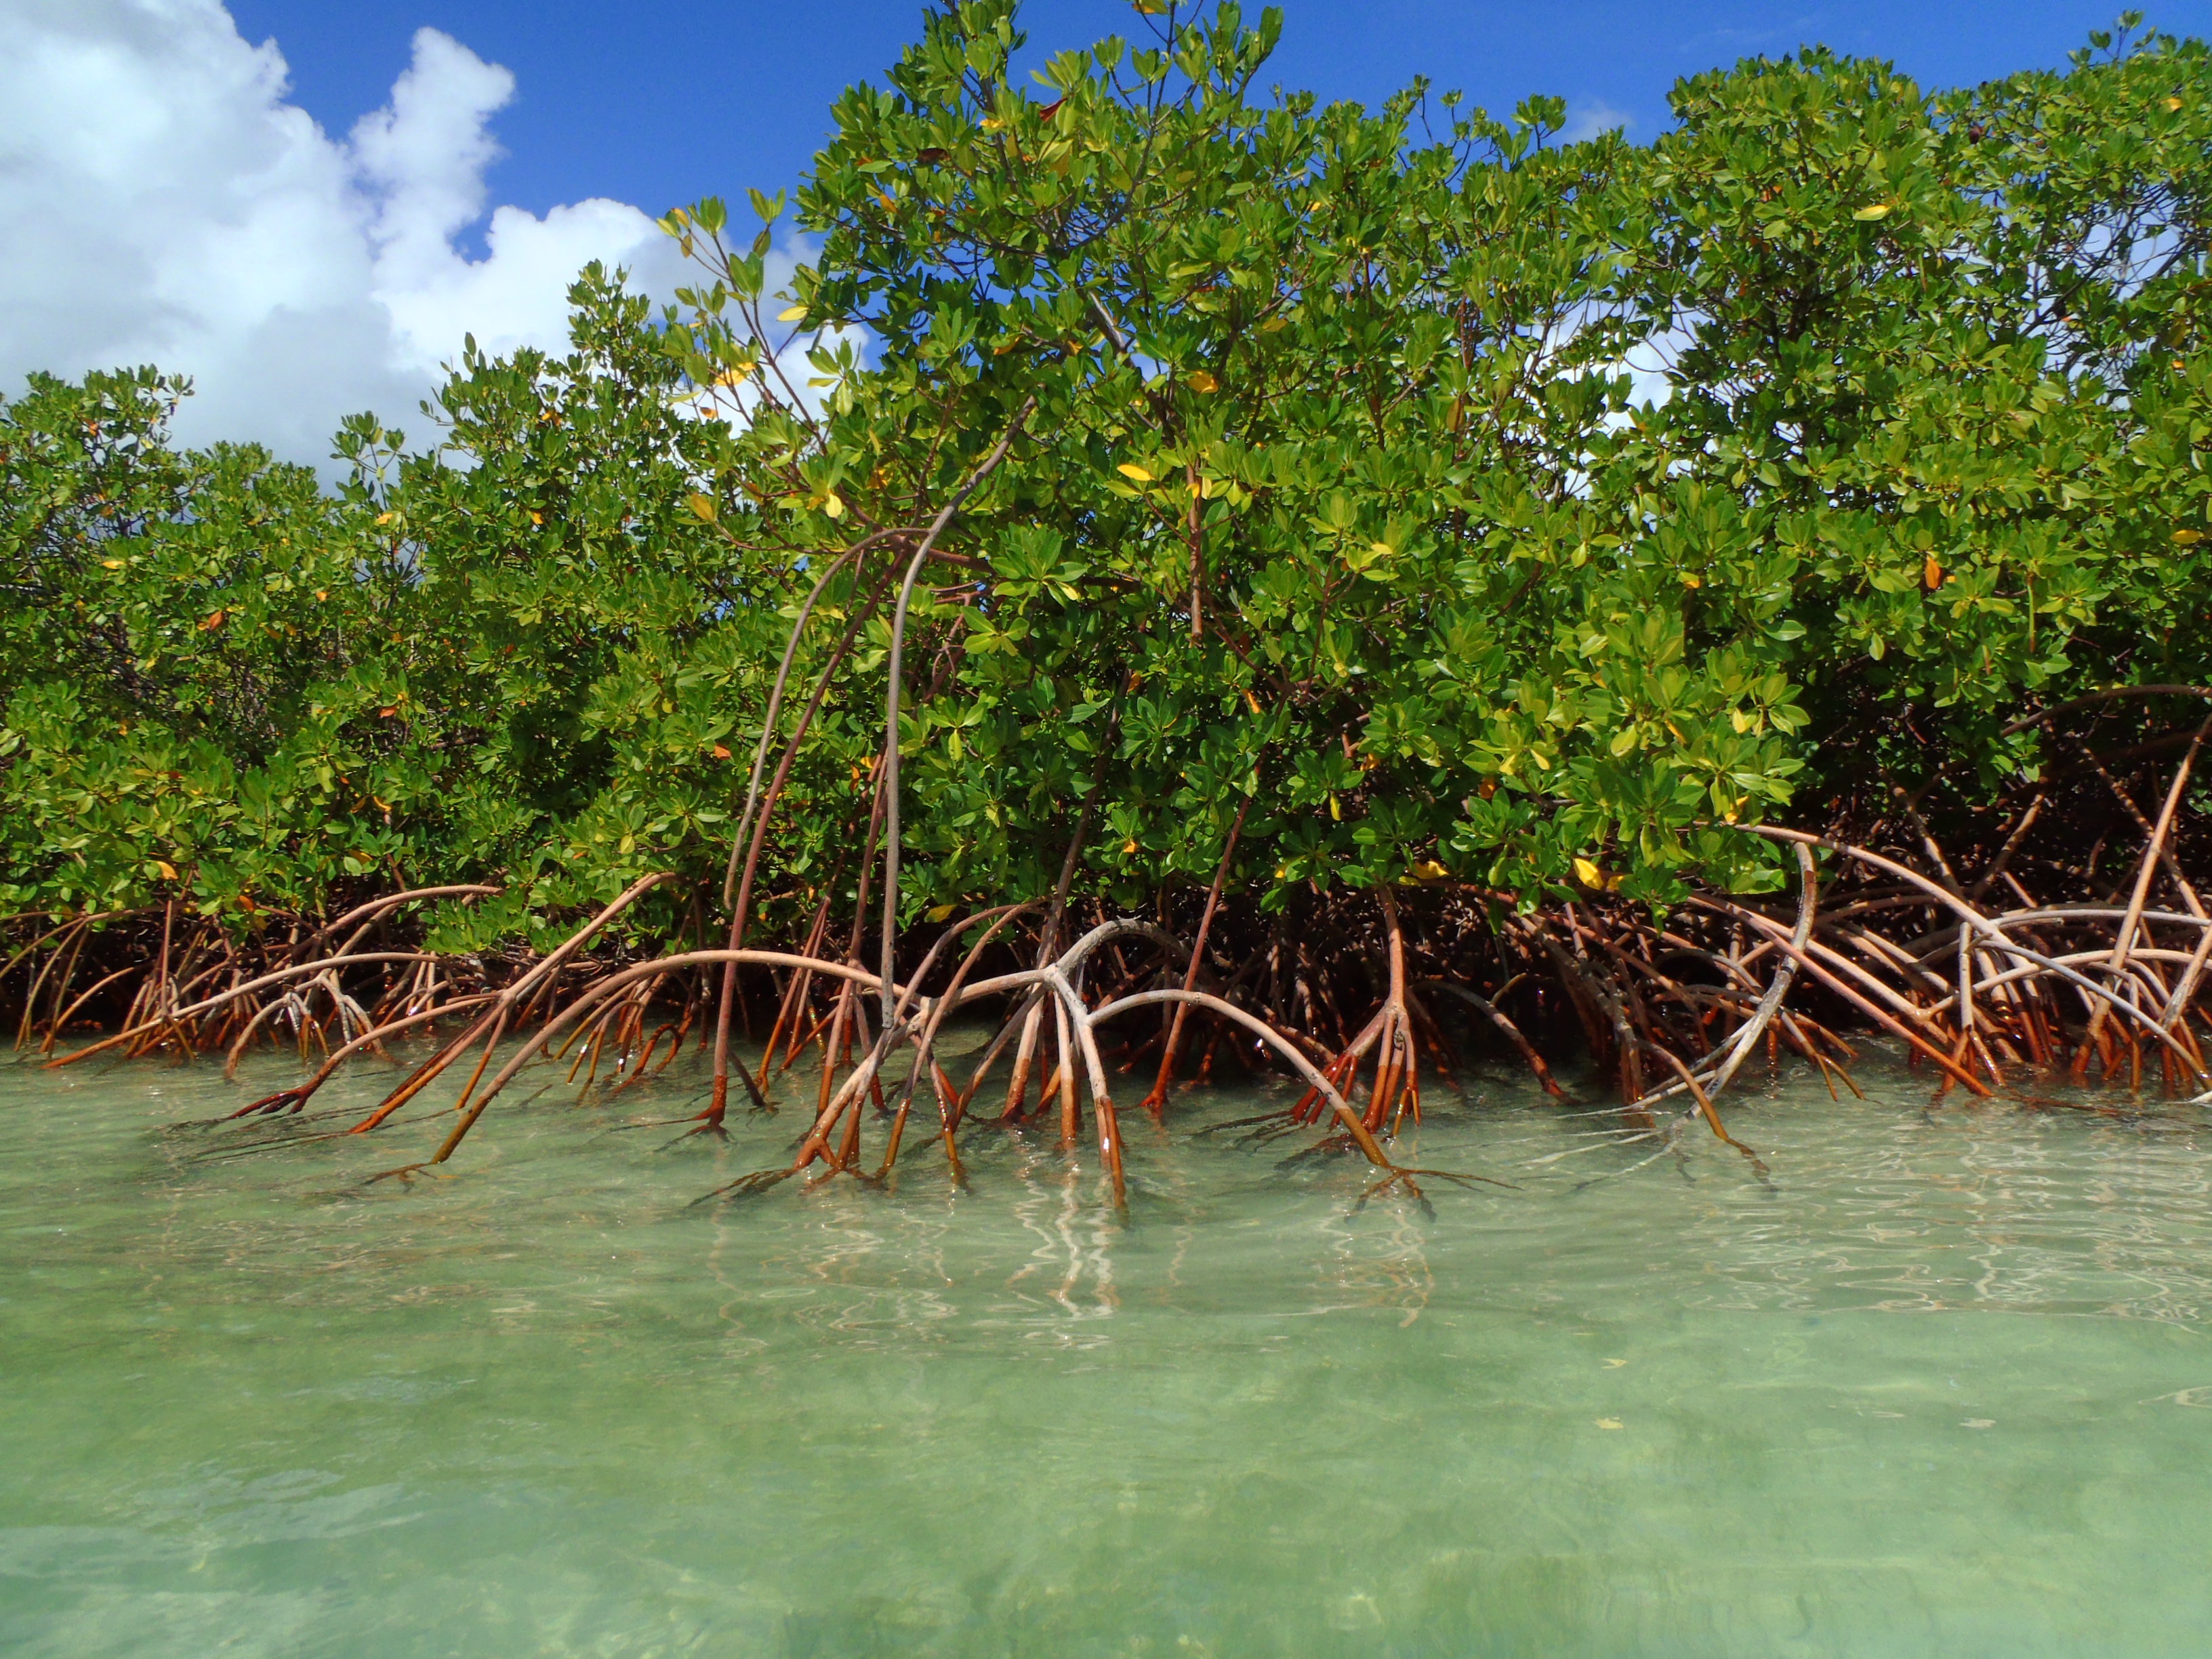
tree, water, nature, forest, swamp, leaf, flower, river, green, jungle, botany, flora, vegetation, rainforest, wetland, habitat, tropics, ecosystem, rural area, natural environment, woody plant